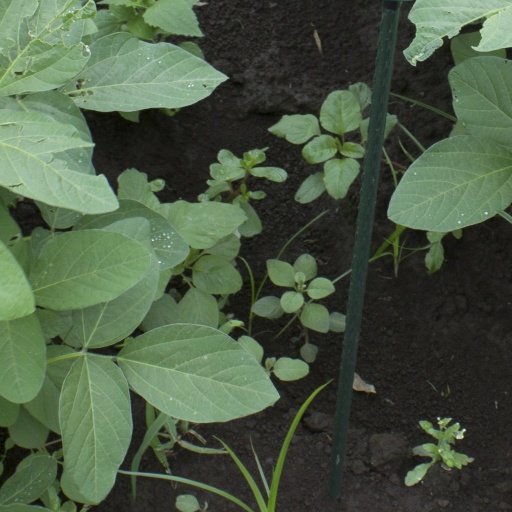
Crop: soybean